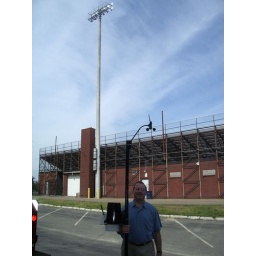
Light tower is about 102 feet to platform. Anemometer height above ground is 110 feet, and elevation is about 20 feet.